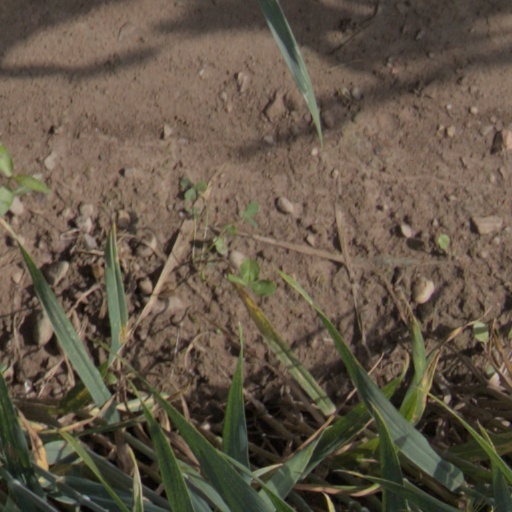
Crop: wheat